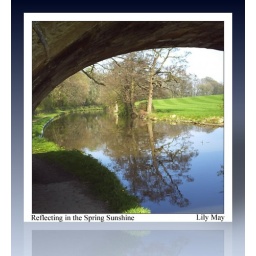
I took this one mainly for the reflection of the trees in the water, and the green stripes in the field